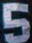
Number: 5